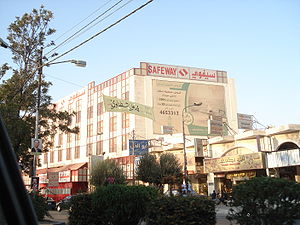
Irbid
Centrum i Irbid
Irbid er en by i det nordlige Jordan, der med et indbyggertal på cirka 350.000 er landets tredjestørste by. Byen er hovedstad i et governorat af samme navn, og er blandt andet hjemsted for en stor palæstinensisk flygtningelejr.